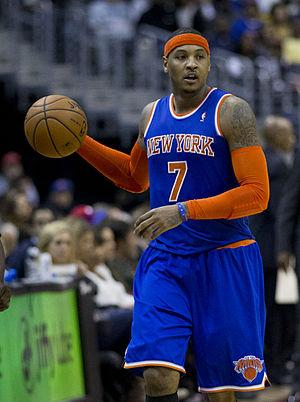
Le basket-ball ou basketball, fréquemment désigné en français par son abréviation basket, est un sport de balle et sport collectif opposant deux équipes de cinq joueurs sur un terrain rectangulaire. L'objectif de chaque équipe est de faire passer un ballon au sein d'un arceau de 46 cm de diamètre, fixé à un panneau et placé à 3,05 m du sol : le panier. Chaque panier inscrit rapporte deux points à son équipe, à l'exception des tirs effectués au-delà de la ligne des trois points qui rapportent trois points et des lancers francs accordés à la suite d'une faute qui rapportent un point. L'équipe avec le nombre de points le plus important remporte la partie.
Un basketball sleeve est un accessoire utilisé par les joueurs et joueuses de basket-ball. Fabriqué en nylon et en élasthanne extensibles, le sleeve couvre le bras et l'avant-bras du joueur, du biceps au poignet. Il est également nommé shooting sleeve, shooter sleeve ou arm sleeve.
Carmelo Anthony, surnommé Melo, est un joueur américain de basket-ball né le 29 mai 1984 à Brooklyn. Il joue en tant qu'ailier ou ailier fort et évolue actuellement aux Trail Blazers de Portland.